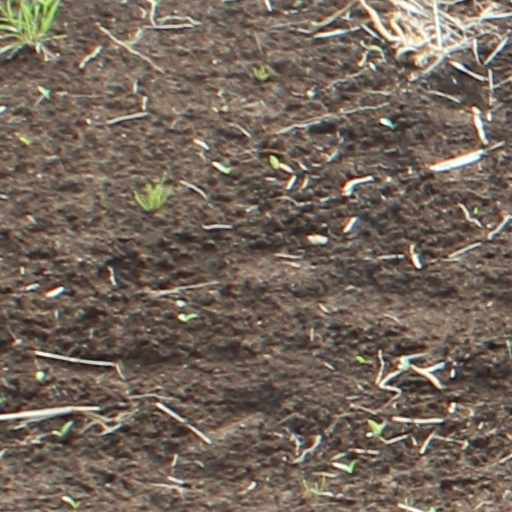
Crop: wheat